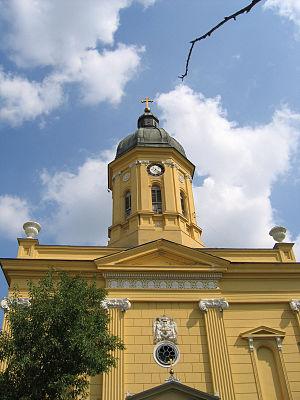
L'église de la Sainte-Trinité de Negotin est une église orthodoxe serbe serbe située à Negotin, dans le district de Bor en Serbie. Elle est inscrite sur la liste des monuments culturels protégés de la République de Serbie.